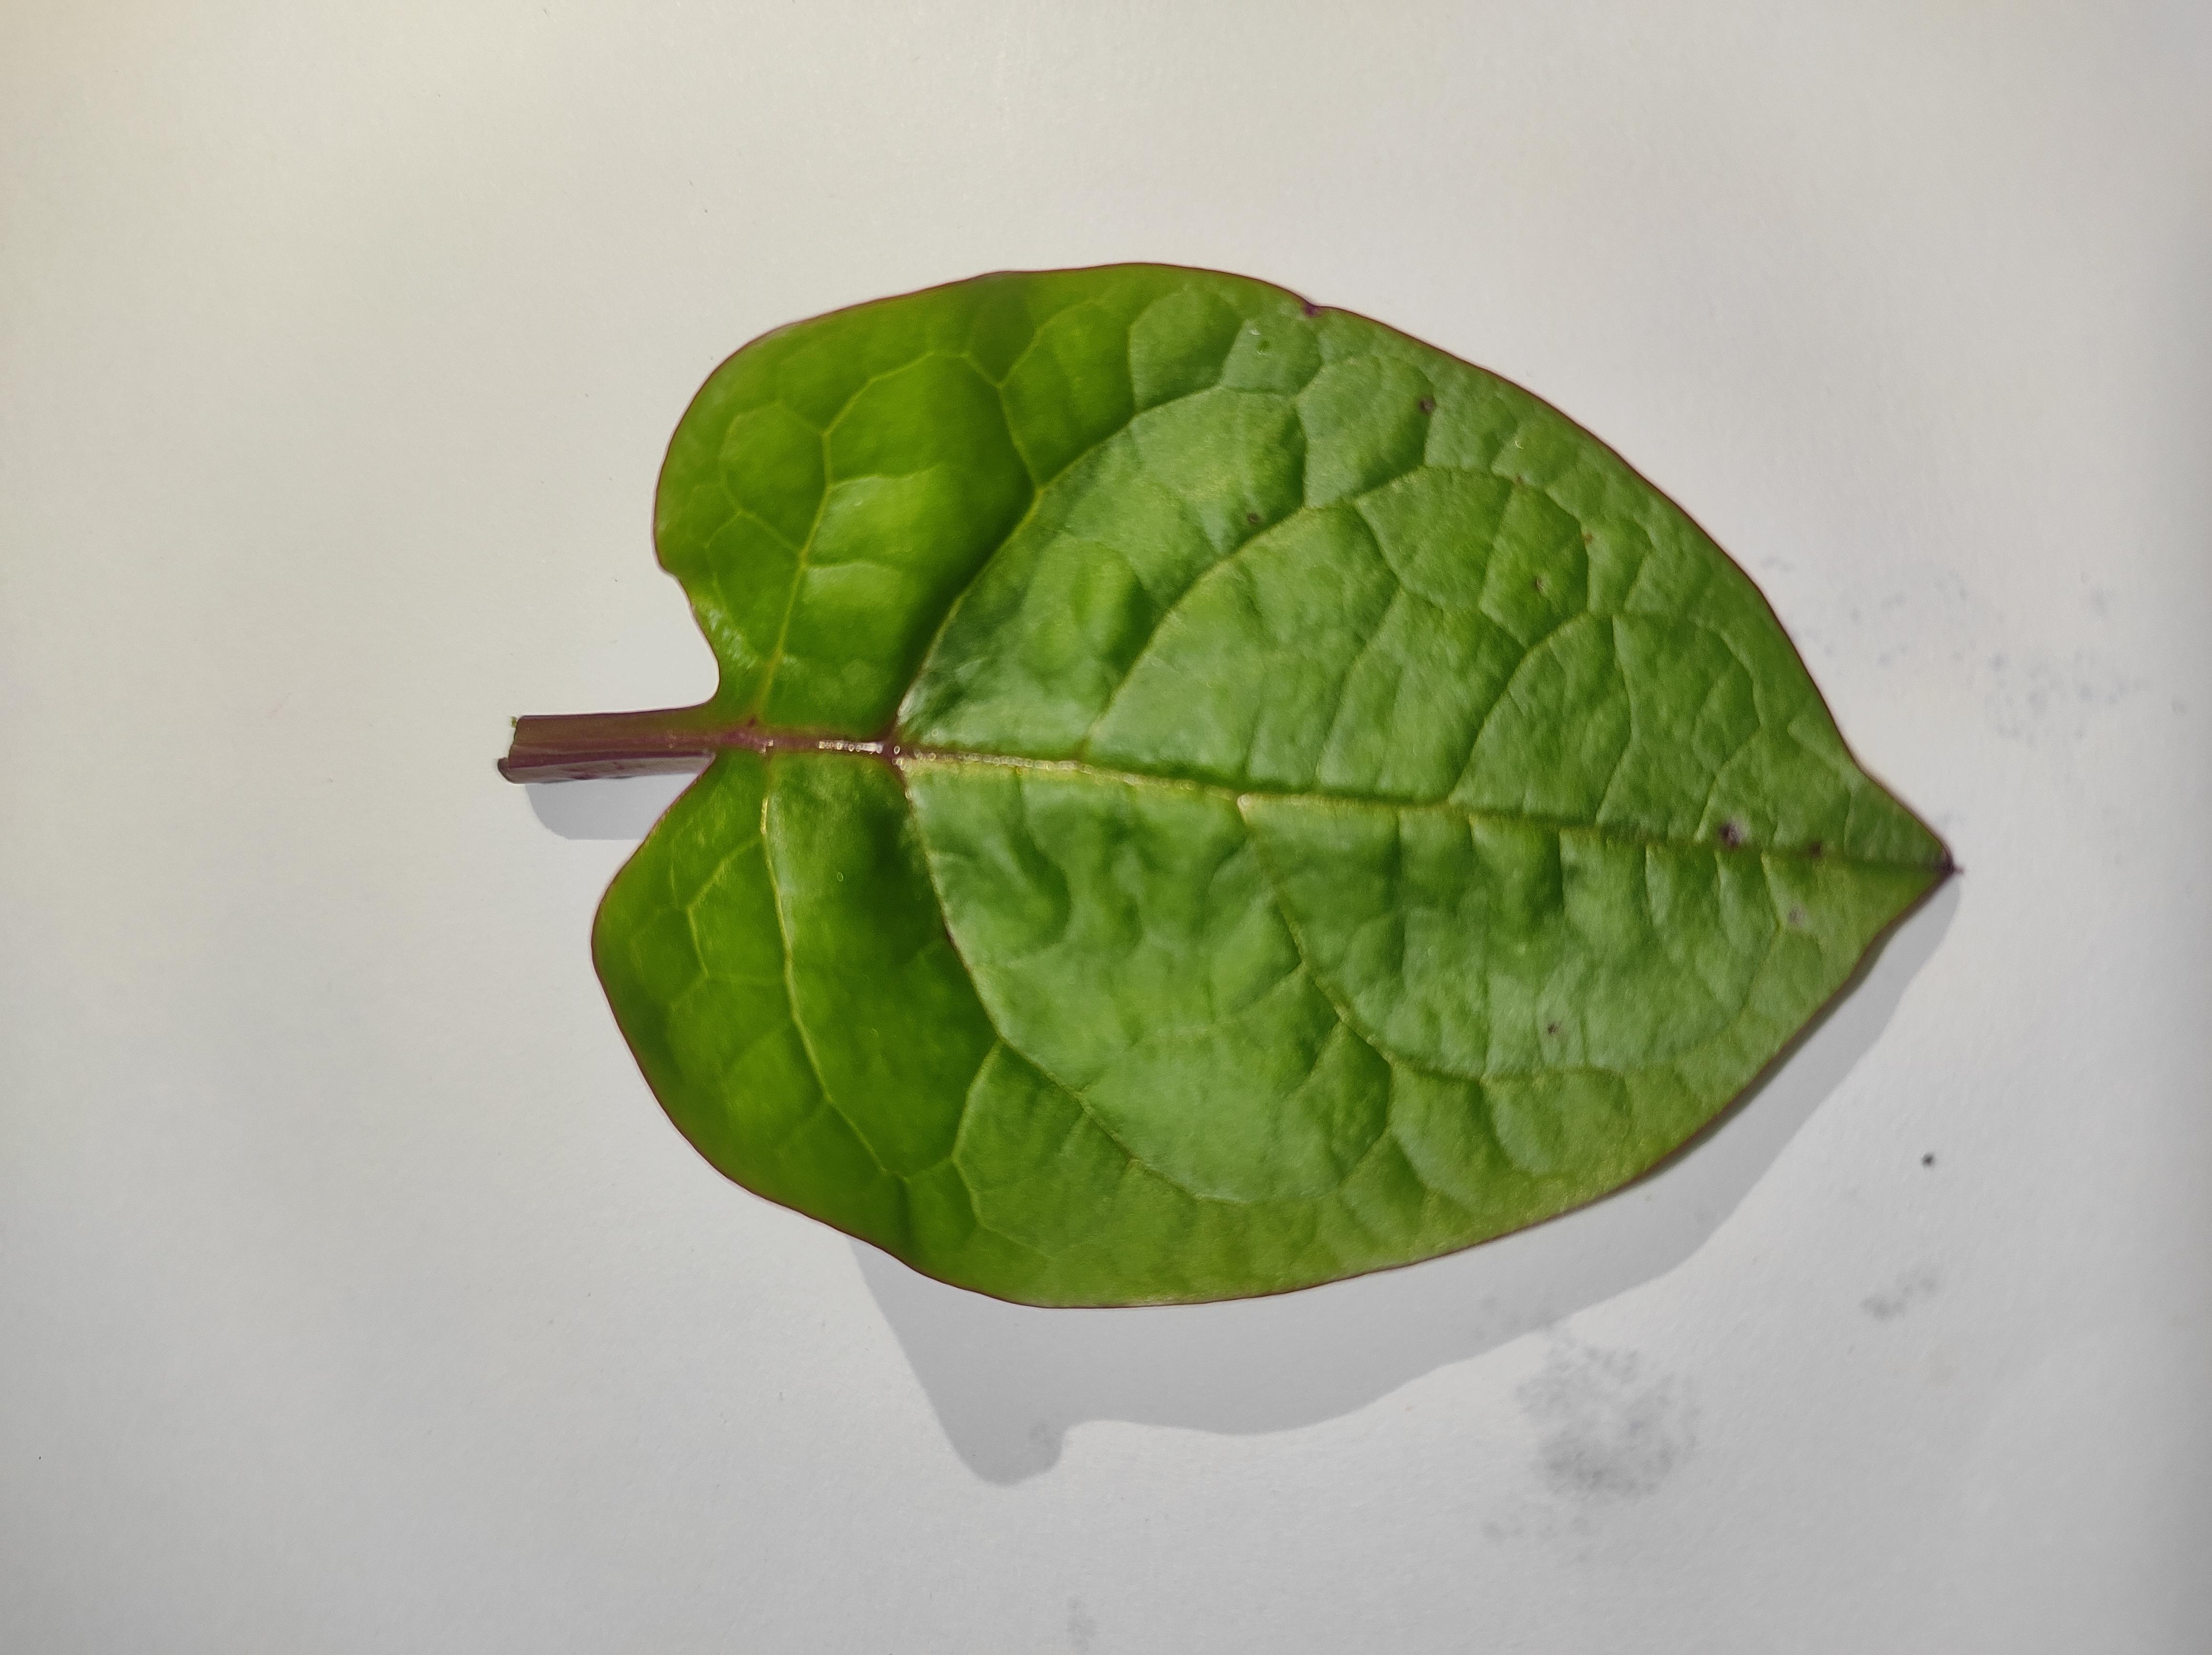
Label: healthy